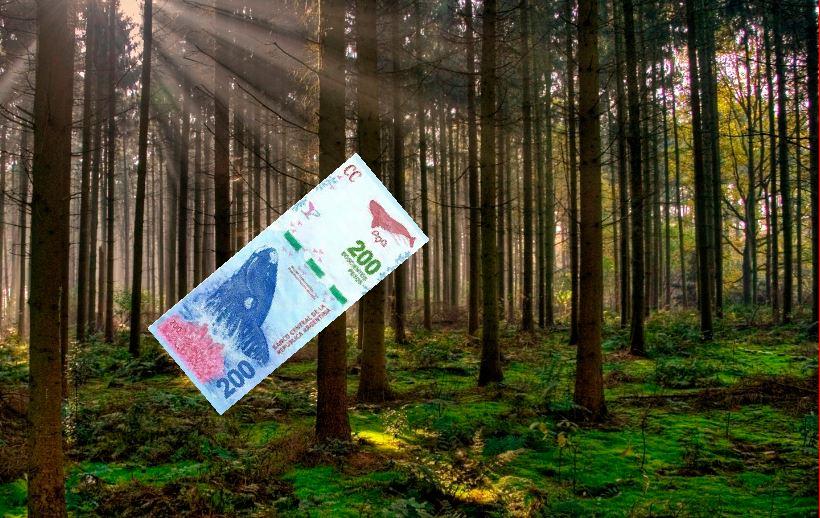
Denominación: 200